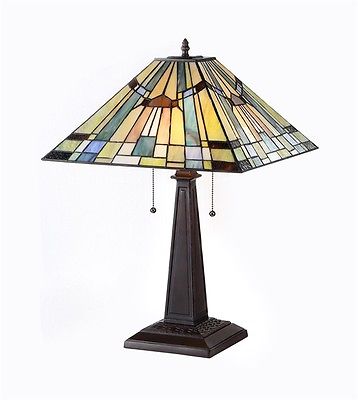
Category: lamp